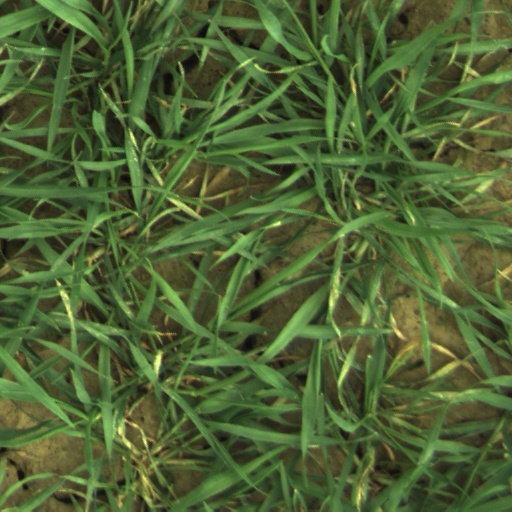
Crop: wheat